Trewhiddle style

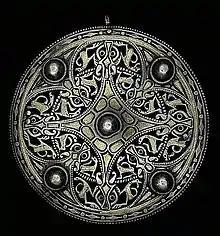
Strickland Brooch, British Museum

Trewhiddle style is a distinctive style in Anglo-Saxon art that takes its name from the Trewhiddle Hoard, discovered in Trewhiddle, Cornwall in 1770. Trewhiddle ornamentation includes the use of silver, niello inlay, and zoomorphic, plant and geometric designs, often interlaced and intricately carved into small panels. It was primarily used to decorate metalwork. During the late Anglo-Saxon era, silver was the precious metal most commonly used to create Trewhiddle style jewellery and to decorate weapons. Famous examples include the Pentney Hoard, the Abingdon sword, the Fuller brooch, and the Strickland brooch.